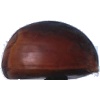
Label: Chestnut 1